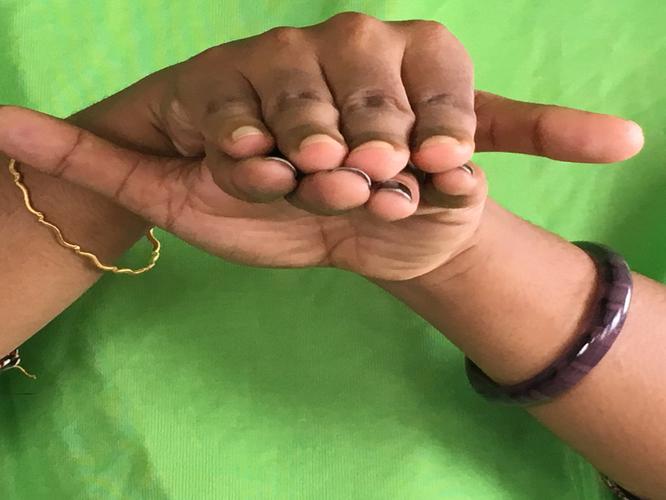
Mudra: Matsya
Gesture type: double_hand